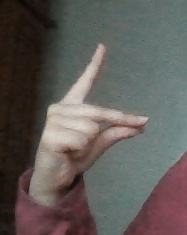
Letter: ta